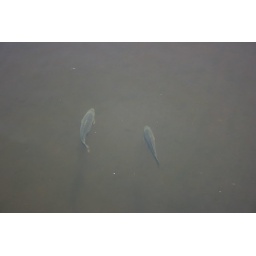
Some really big fish in the water of the Rideau Canal (Dows Lake)